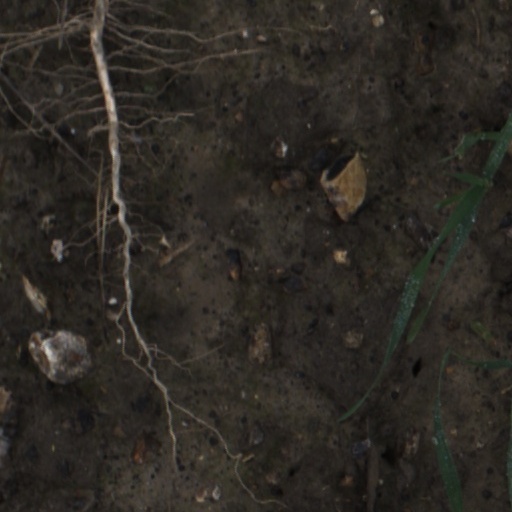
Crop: wheat